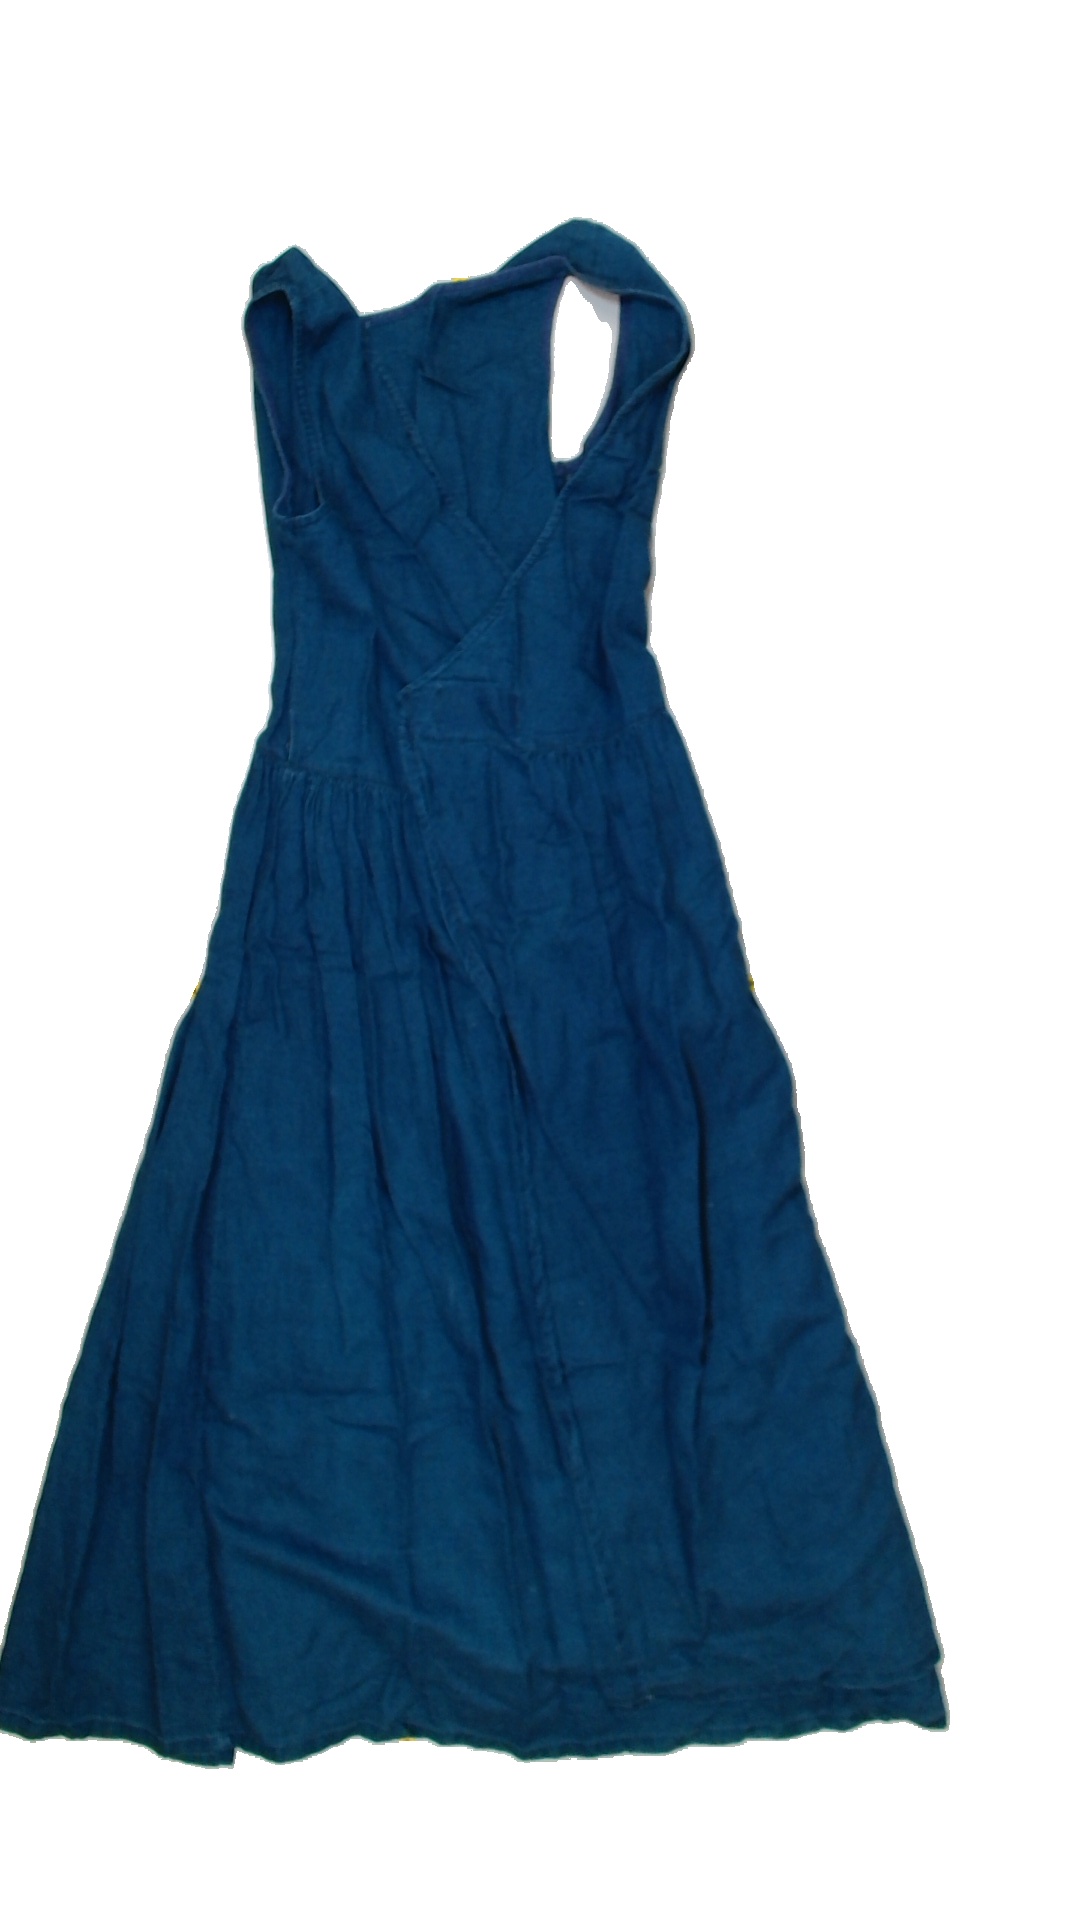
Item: Dress (Ladies)
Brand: Not Applicable
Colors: Blue
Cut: Regular, V-collar
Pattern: Plain
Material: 100%cotton
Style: Denim
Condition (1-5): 3
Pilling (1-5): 4
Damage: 0
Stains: Yes
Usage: Export
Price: <50